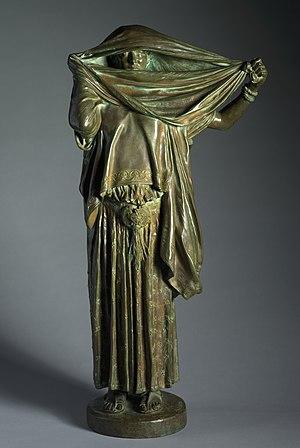
Le voile est un vêtement traditionnel ou religieux destiné généralement à masquer tout ou partie du corps et parfois du visage d'une femme.